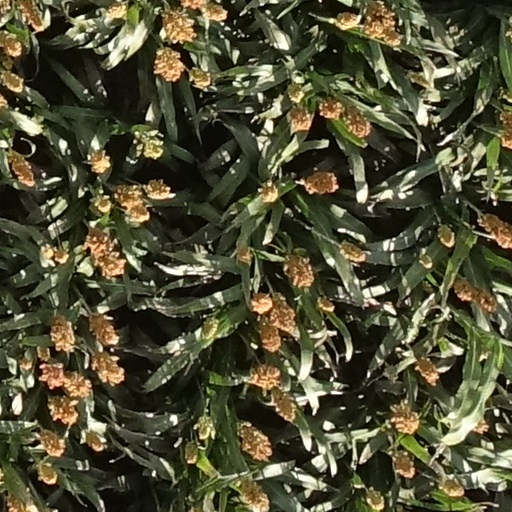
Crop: sorghum